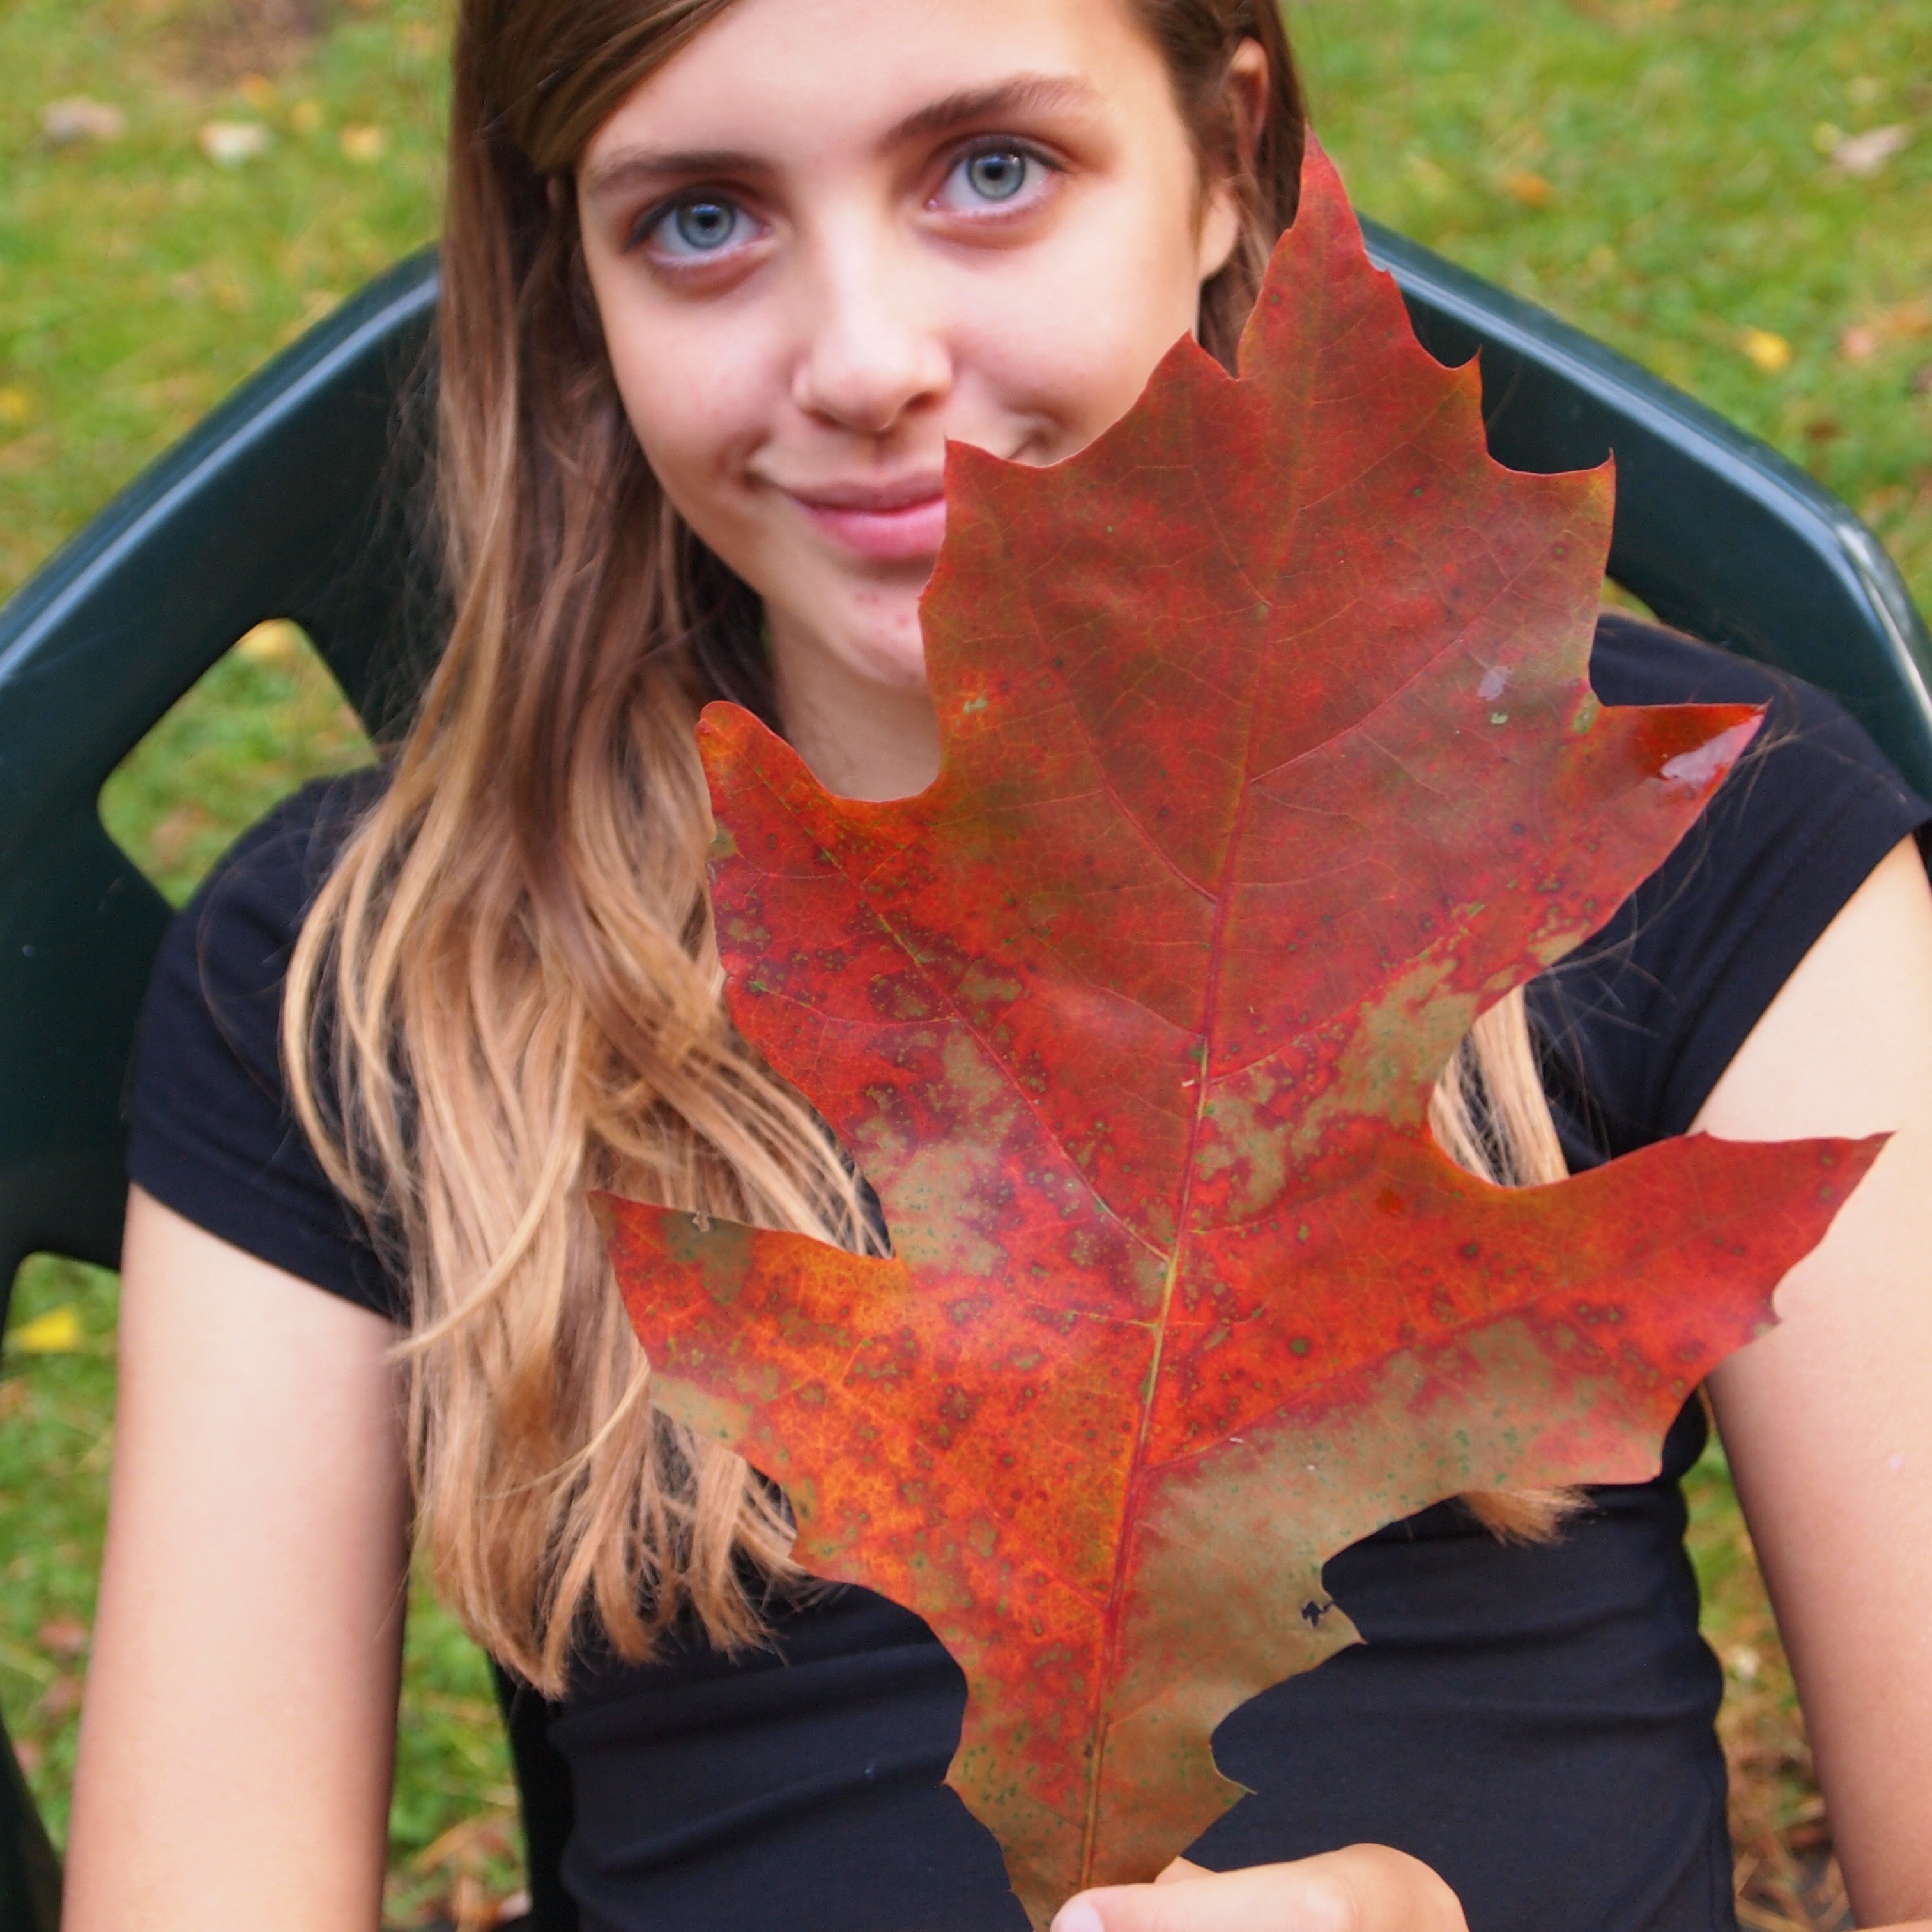
watch, person, girl, woman, hair, photography, play, portrait, model, spring, red, autumn, child, fashion, clothing, lady, blonde, outerwear, season, hairstyle, long hair, oak leaf, face, dress, oak, beauty, photo shoot